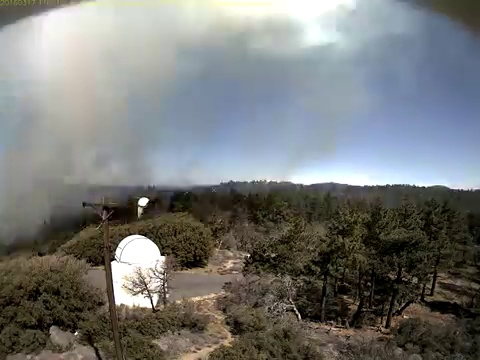
Fire: no
Smoke: yes